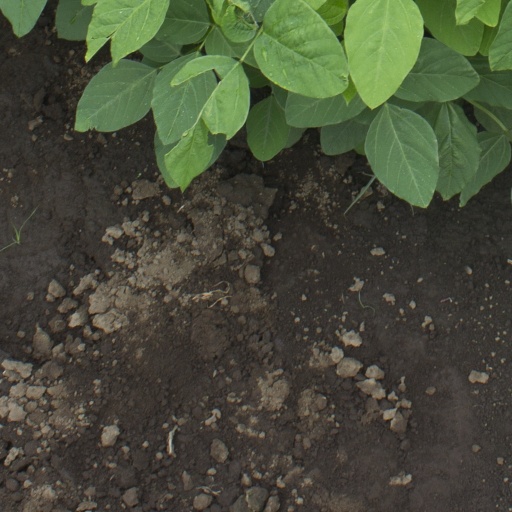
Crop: soybean